Saawan Ke Geet

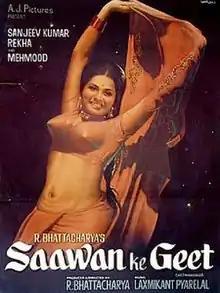

Saawan Ke Geet (Monsoon Songs) is a 1978 Bollywood drama film, directed by R. Bhattacharya. The film's music was composed by the duo Laxmikant–Pyarelal, with lyrics by Majrooh Sultanpuri.